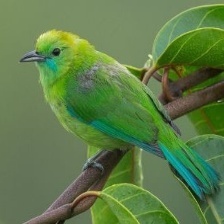
Species: BORNEAN LEAFBIRD
Scientific name: CHLOROPSIS KINABALUENSIS